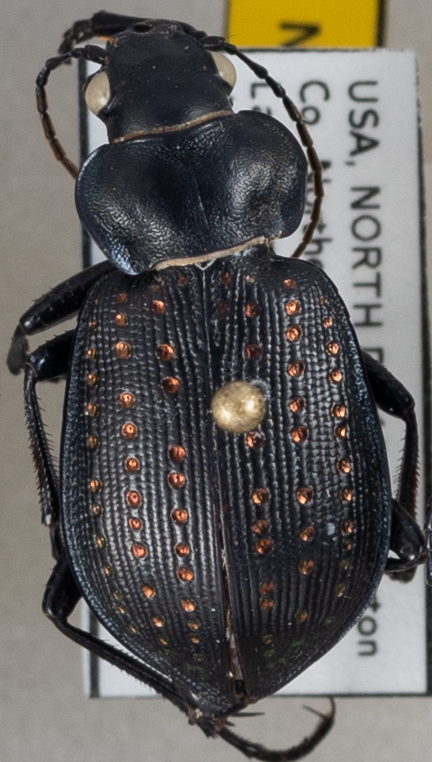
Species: Calosoma calidum
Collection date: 2022-07-12
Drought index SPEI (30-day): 1.514
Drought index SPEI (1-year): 0.47
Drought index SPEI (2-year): -1.13